Serbian barrel

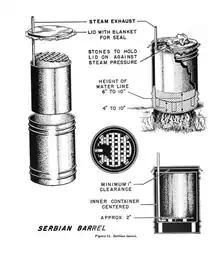
Diagram of Serbian barrel disinfection device

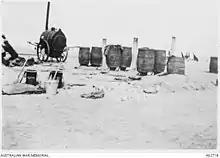
Serbian barrel delousers, used in 1916 by the 2nd Australian Sanitary Section to kill lice in uniforms, blankets and so on.

A Serbian barrel is a sterilization device used for sterilizing clothes. It consists of a wooden or metal barrel or other container which is then heated to disinfect items hung inside it by moist heat sterilization.